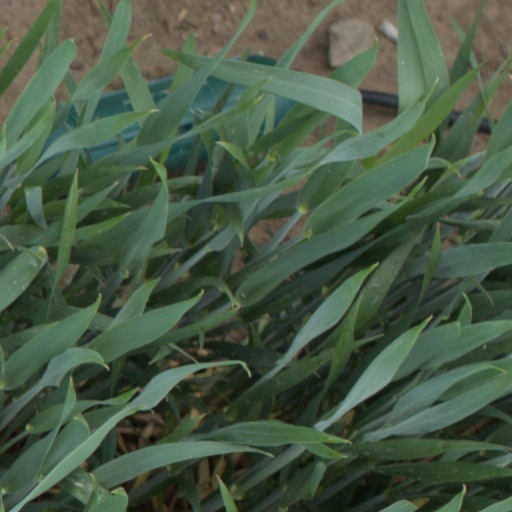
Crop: wheat